Wells Fargo Gunmaster

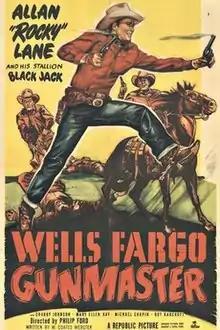

Wells Fargo Gunmaster is a 1951 American Western film directed by Philip Ford and starring Allan Lane, Mary Ellen Kay and Chubby Johnson.